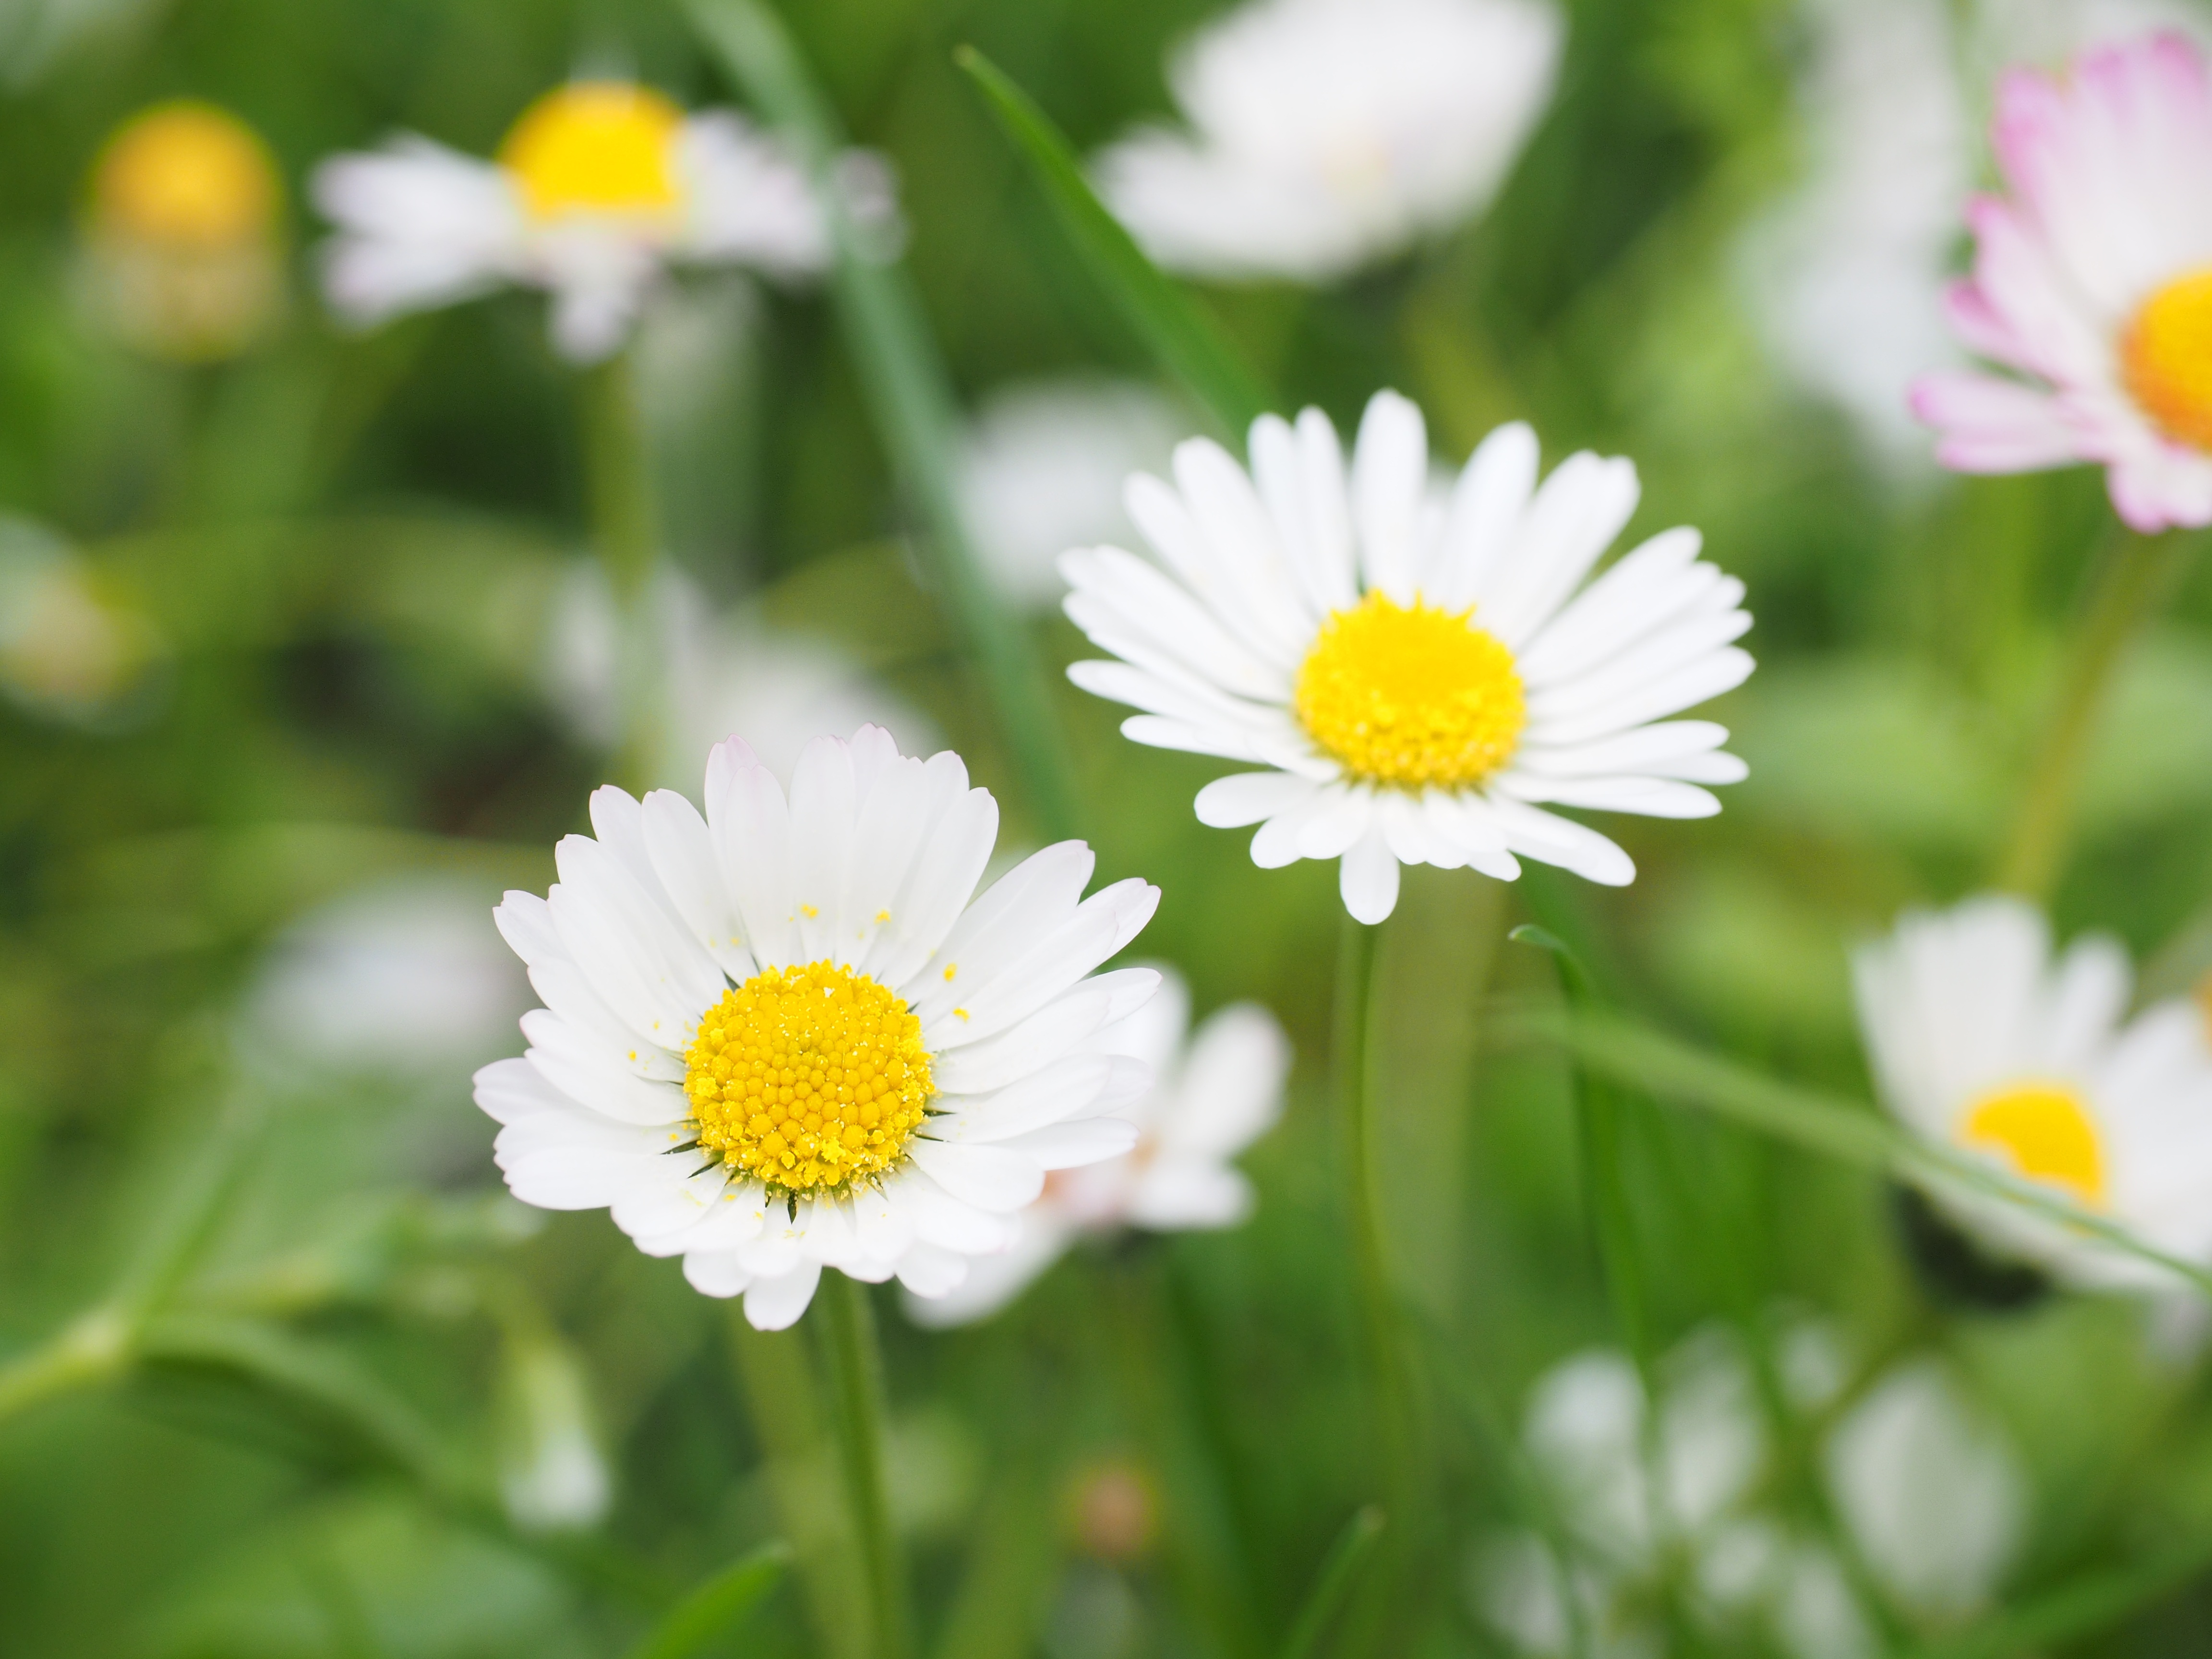
blossom, plant, white, field, meadow, flower, petal, bloom, daisy, botany, flora, wildflower, asteraceae, rush, composites, medicinal plant, macro photography, fodder plant, flowering plant, daisy family, lawn flower, tausendsch n, little daisy, oxeye daisy, monatsroeserl, multiannual daisy, bellis philosophy, m p, grass plant, annual plant, land plant, chamaemelum nobile, marguerite daisy, garden cosmos